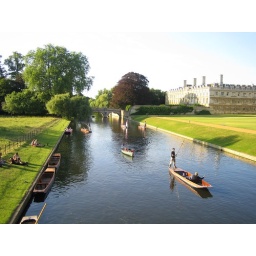
bridge over the river cam